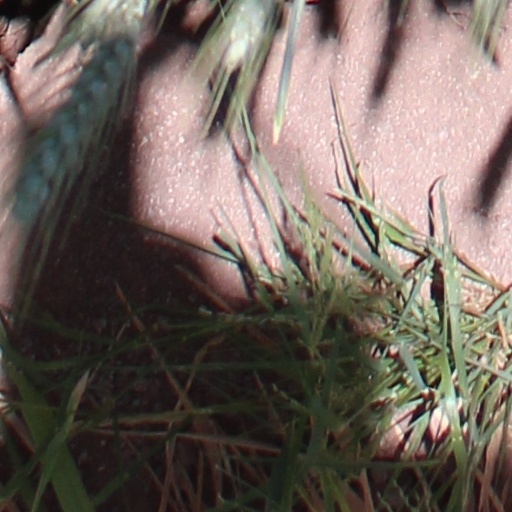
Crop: wheat